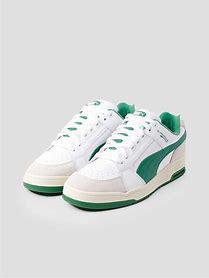
Brand: Puma
Model: Slipstream